Tsirgu

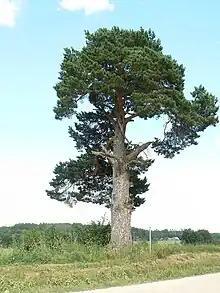
Tsirgu pine (2011)

The Tsirgu pine is a protected pine in Tsirgu village. It is about tall and under protection as an archaeological monument.